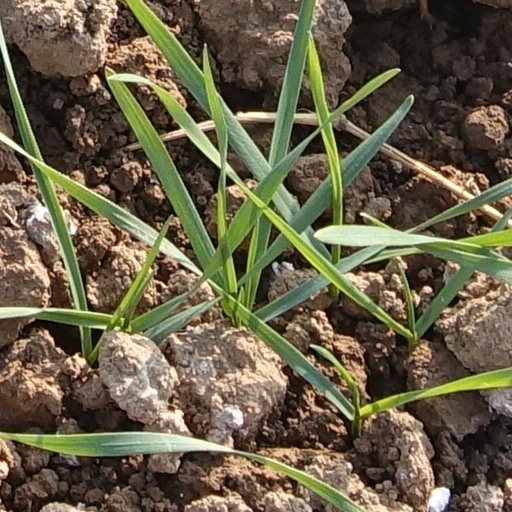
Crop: wheat